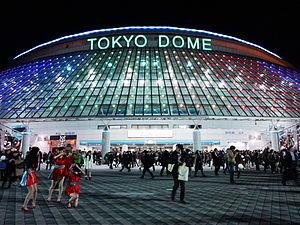
Le Wrestle Kingdom in Tokyo Dome est une représentation de catch annuelle japonaise produite par l'organisation New Japan Pro Wrestling. Elle est disponible uniquement en paiement à la séance via Ustream et se déroule tous les ans le 4 janvier au Tokyo Dome à Tokyo, depuis 2007. À l'instar de WrestleMania pour la WWE, Wrestle Kingdom est le spectacle le plus important de la NJPW.
Perfume est un groupe féminin de J-pop / électro-pop formé au début des années 2000, originaire de la préfecture d'Hiroshima au Japon et constitué de Ayano Ōmoto, Yuka Kashino et Ayaka Nishiwaki. Après cinq années lors desquelles il peine à se faire connaître sur la scène musicale japonaise, il atteint en 2008 la consécration que marquent les premières positions, au classement oricon, de l'album GAME puis du single love the world. En 2012, pendant la préparation de l'album LEVEL3, Perfume signe un contrat avec Universal Music, qui lui ouvre les portes d'une diffusion à l'international : le groupe donne son premier concert hors de l'archipel nippon en 2013.